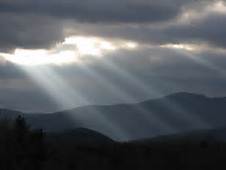
Weather: cloudy or overcast